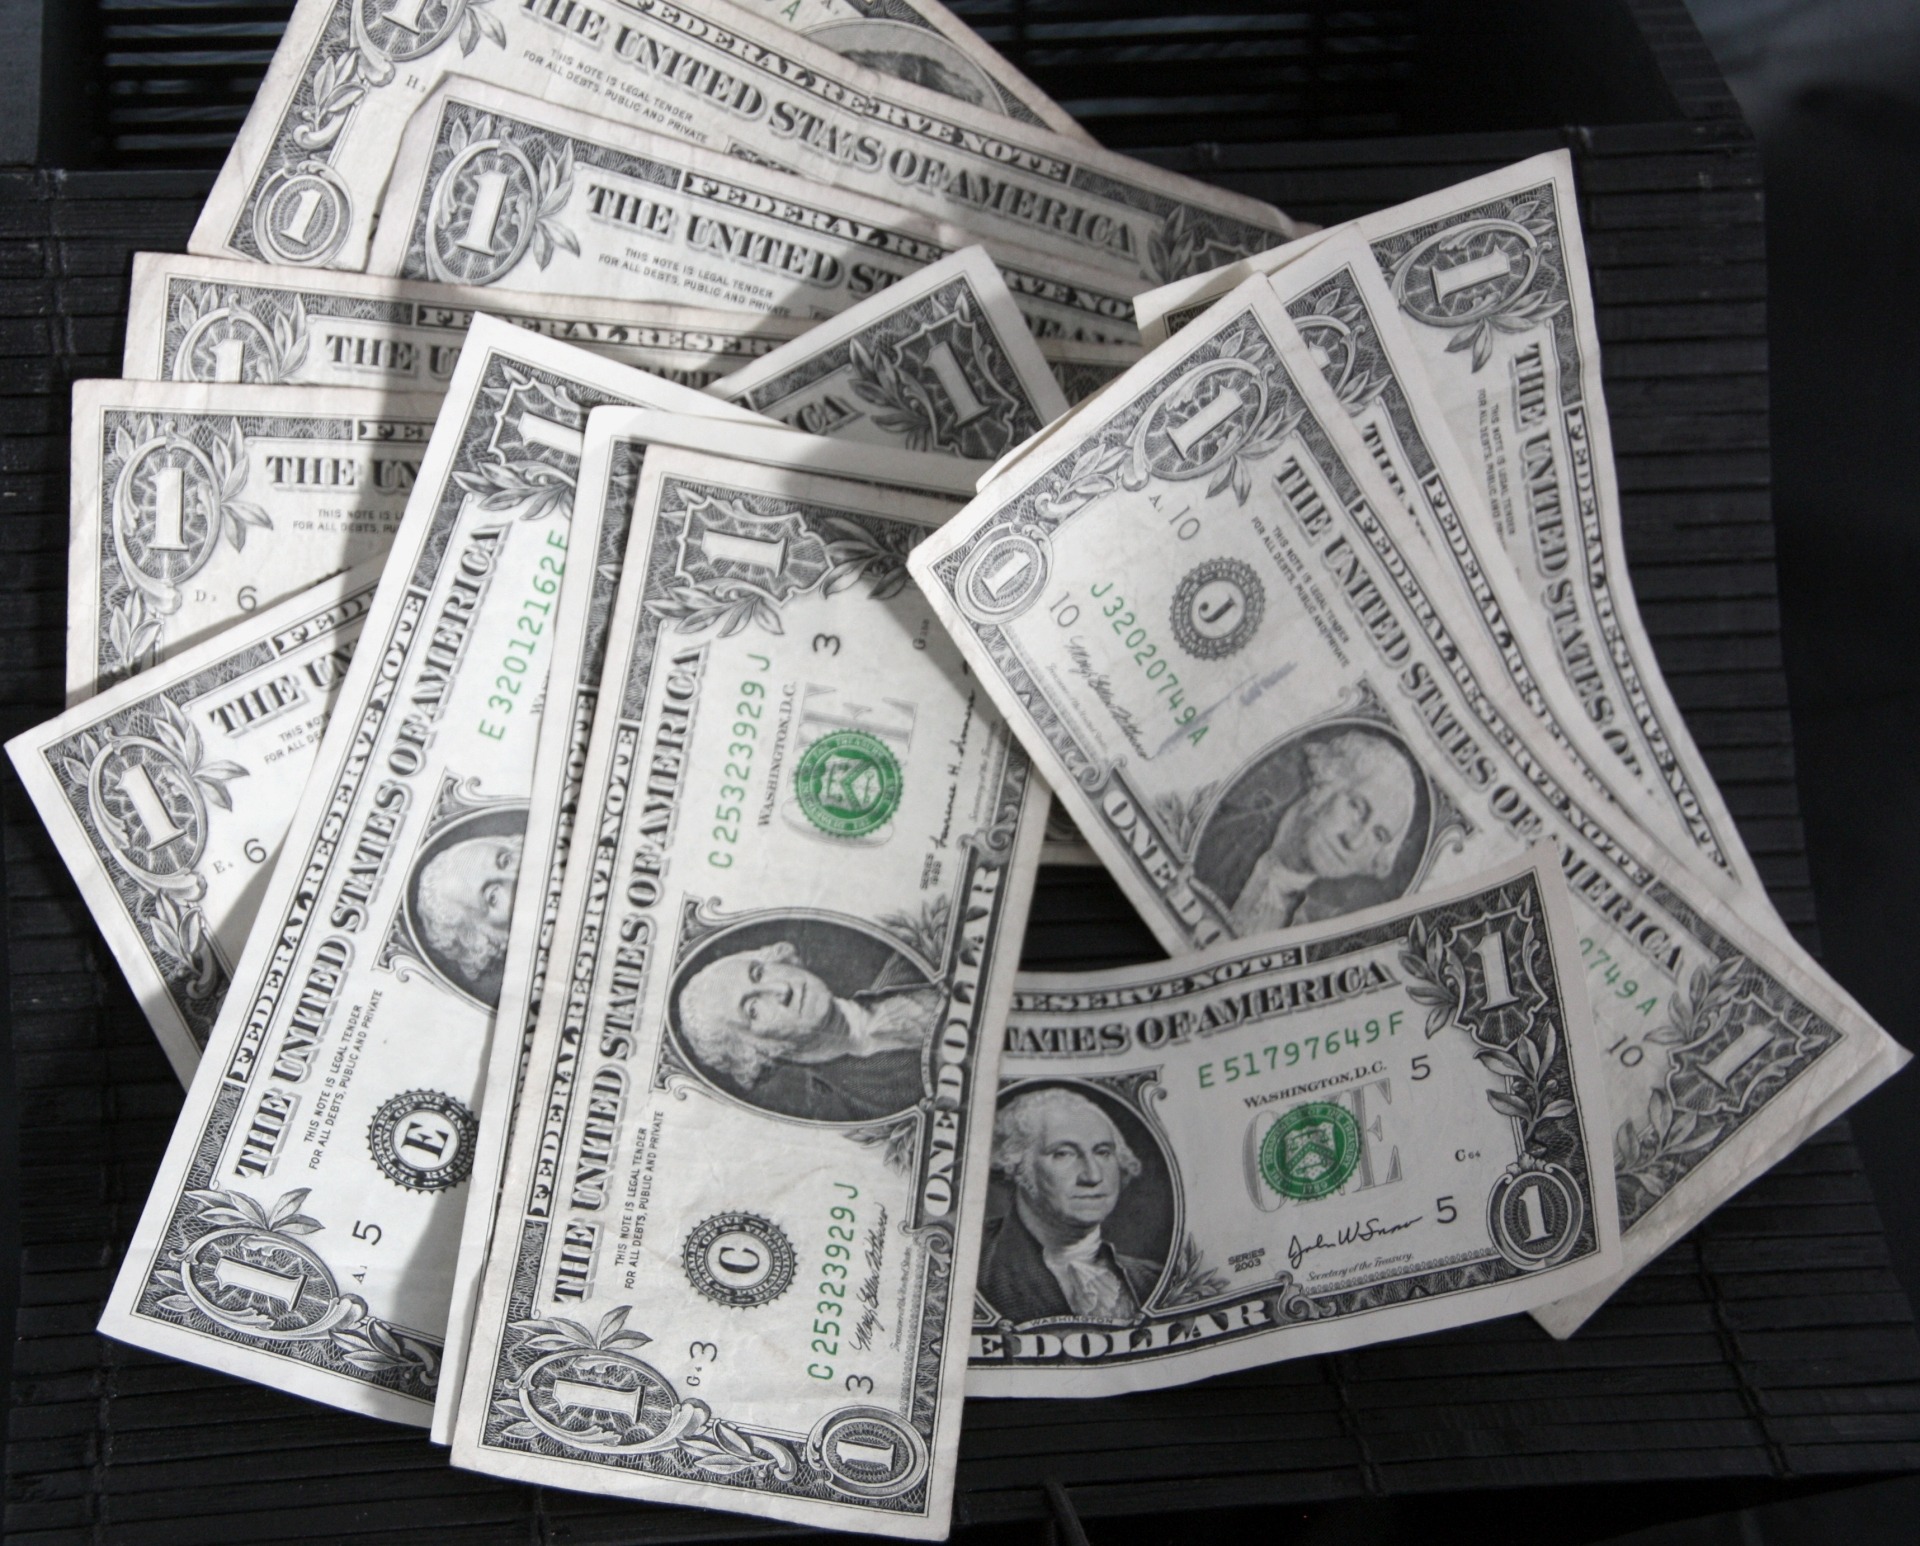
black and white, usa, america, money, market, paper, cash, united states, bank, american, currency, dollar, banking, bill, rich, us, finances, commerce, economy, buying, income, financial, savings, success, profit, investment, exchange, wealthy, accounting, banknote, bills, dollars, money handling